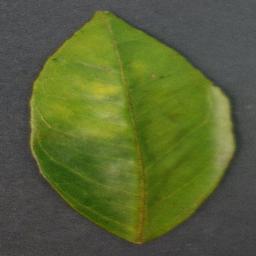
Label: Orange___Haunglongbing_(Citrus_greening)